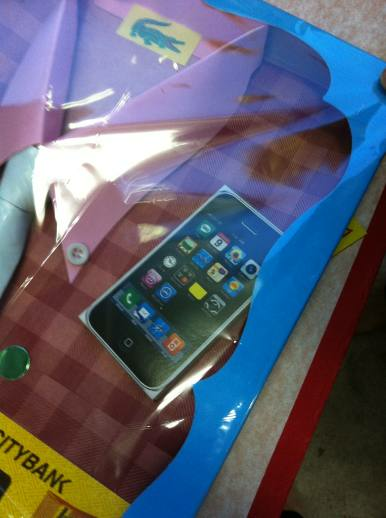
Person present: No